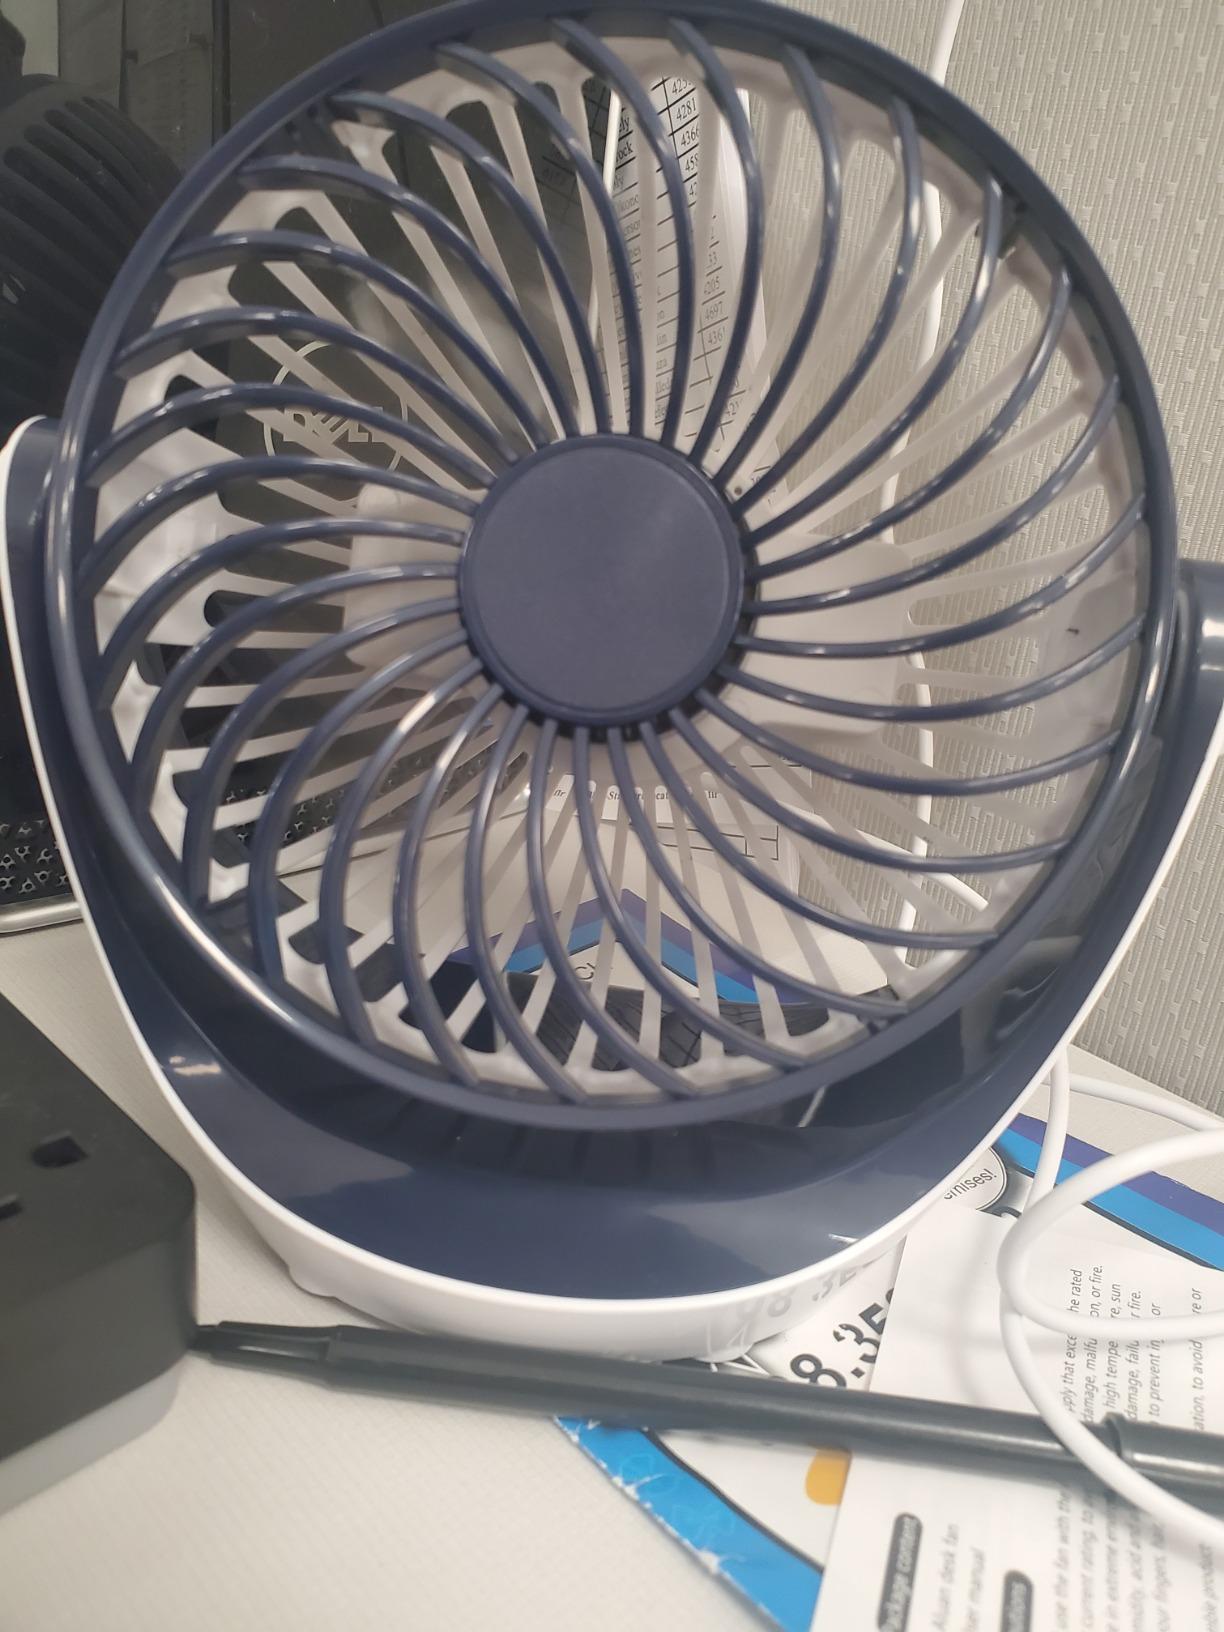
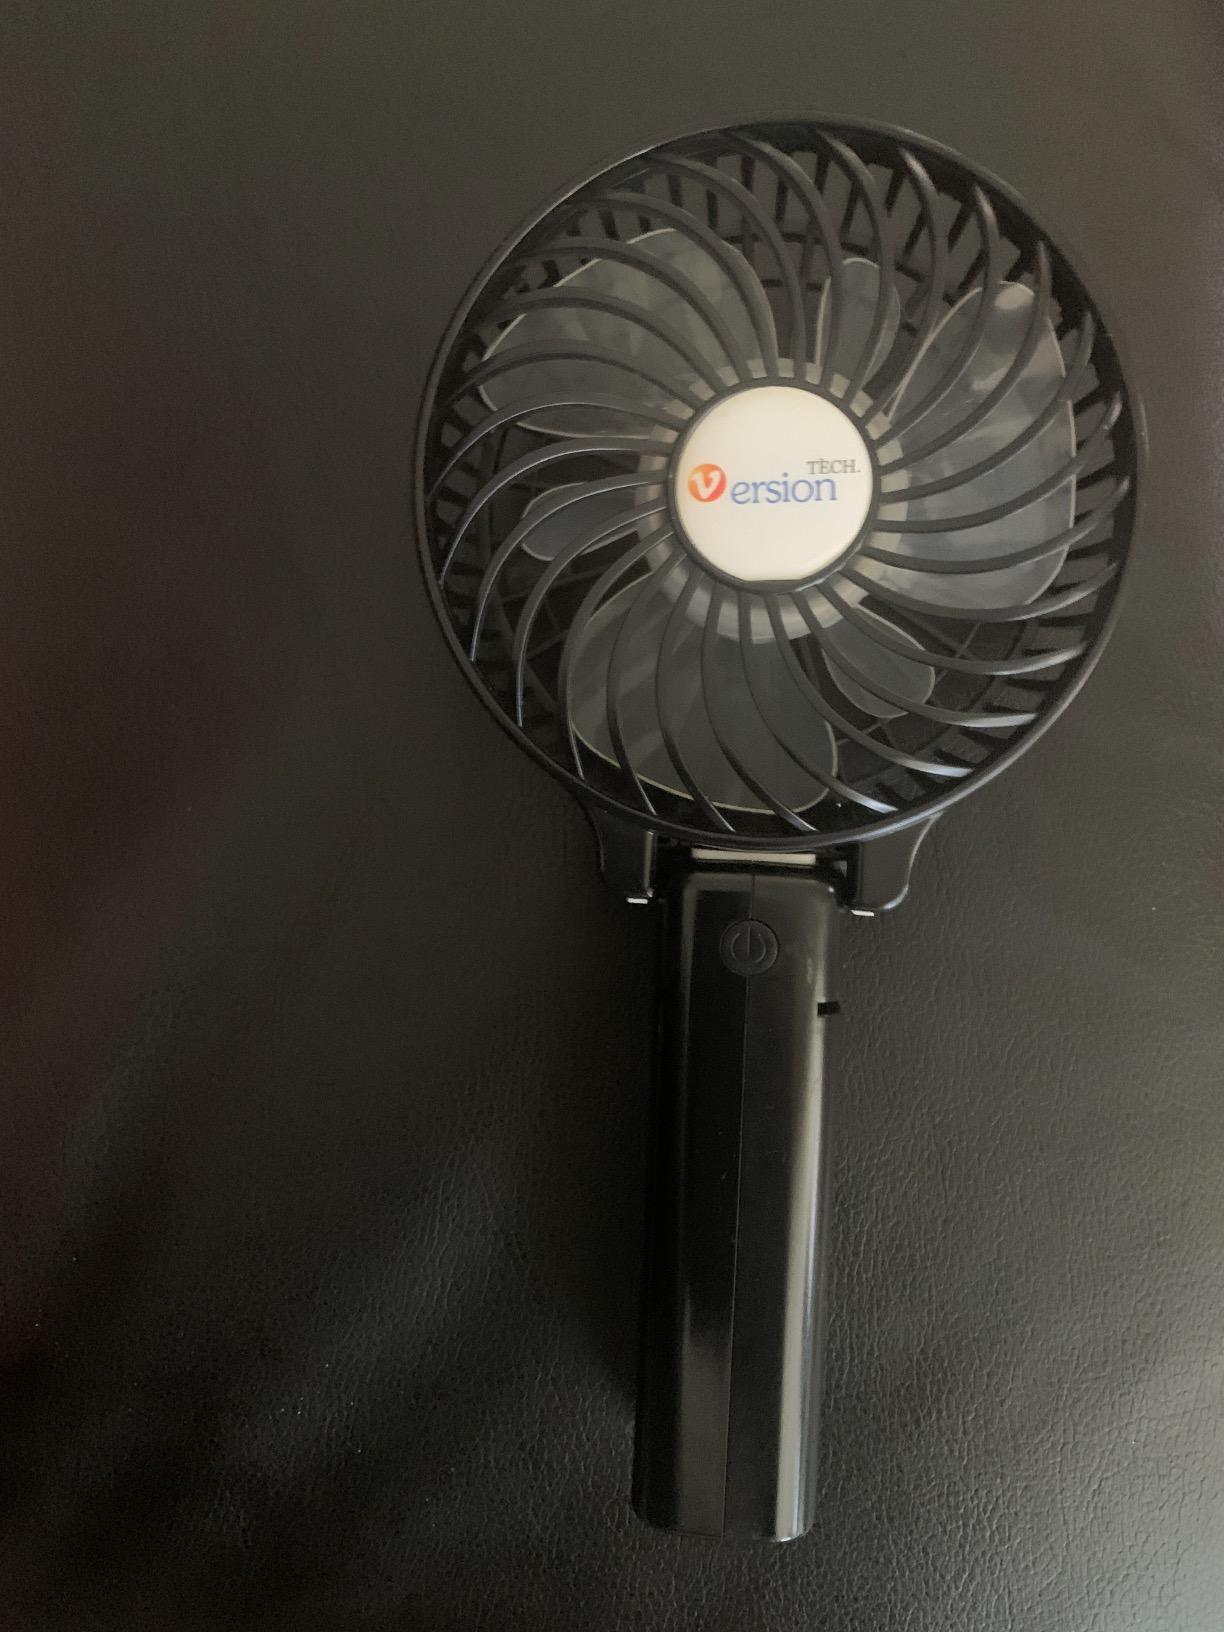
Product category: fan
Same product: no